St. John's Terminal

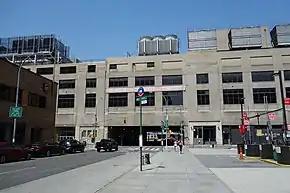
550 Washington Street in 2018, with the original three floors and the fourth floor later addition

Rail freight declined after World War II, affecting traffic on the West Side elevated freight line. In January 1960, the New York Central was granted permission to cease rail service to St. John's Terminal.